Carloctavismo

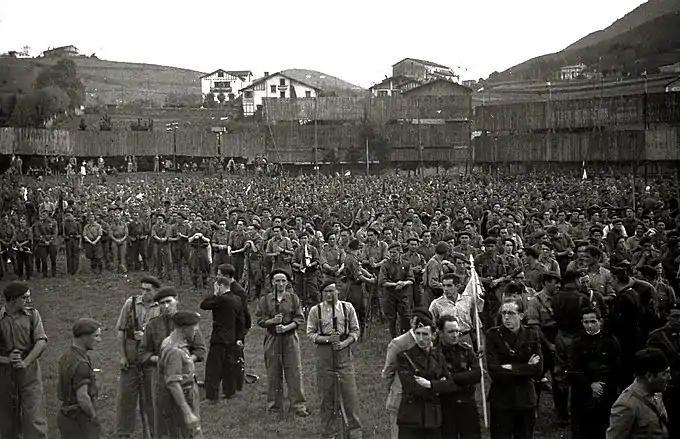
Gathering of Requeté combatants, Tolosa 1937

When the Civil War broke out Cruzadistas were re-admitted to . Nevertheless, some Carlist requetés—nominally loyal to Don Alfonso Carlos and after his death in September 1936 to the regent Don Javier - referred to Carlos Pio as to the future king Carlos VIII and used his name as their battle cry. Don Carlos sought permission of his granduncle to enlist to Carlist troops, but was explicitly banned from doing so; later approaches directly to Franco produced only polite refusal. After 1937 Carlos Pio and the Cruzadistas alike refrained from political activity, with key issue on Carlist agenda having been defense of own identity against the Francoist pressure to amalgamate within a new state party. After the 1939 Nationalist victory the former Cruzadista supporters raised their voice again, but in 1940 Doña Blanca declared loyalty to the regent and ignored her 1936 commitment. However, instead of dying out the issue got reinvigorated. At that time what looked like a typical dynastical dispute overlapped with political fragmentation of Carlism, triggered mostly by different views on policy towards Francoism. It soon became evident that many Carlists skeptical about intransigent opposition, mounted by Don Javier, started to look to Don Carlos as to a royal alternative.